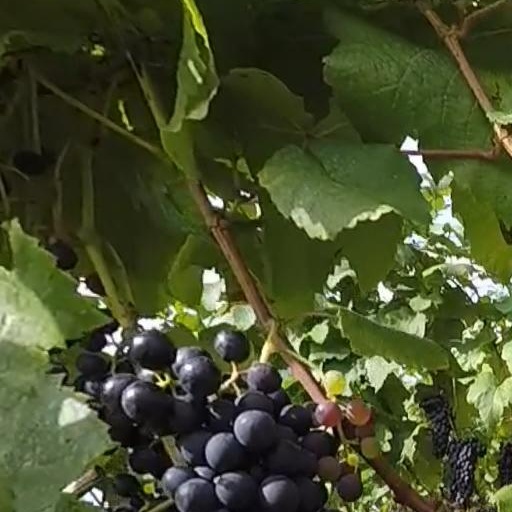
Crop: grape